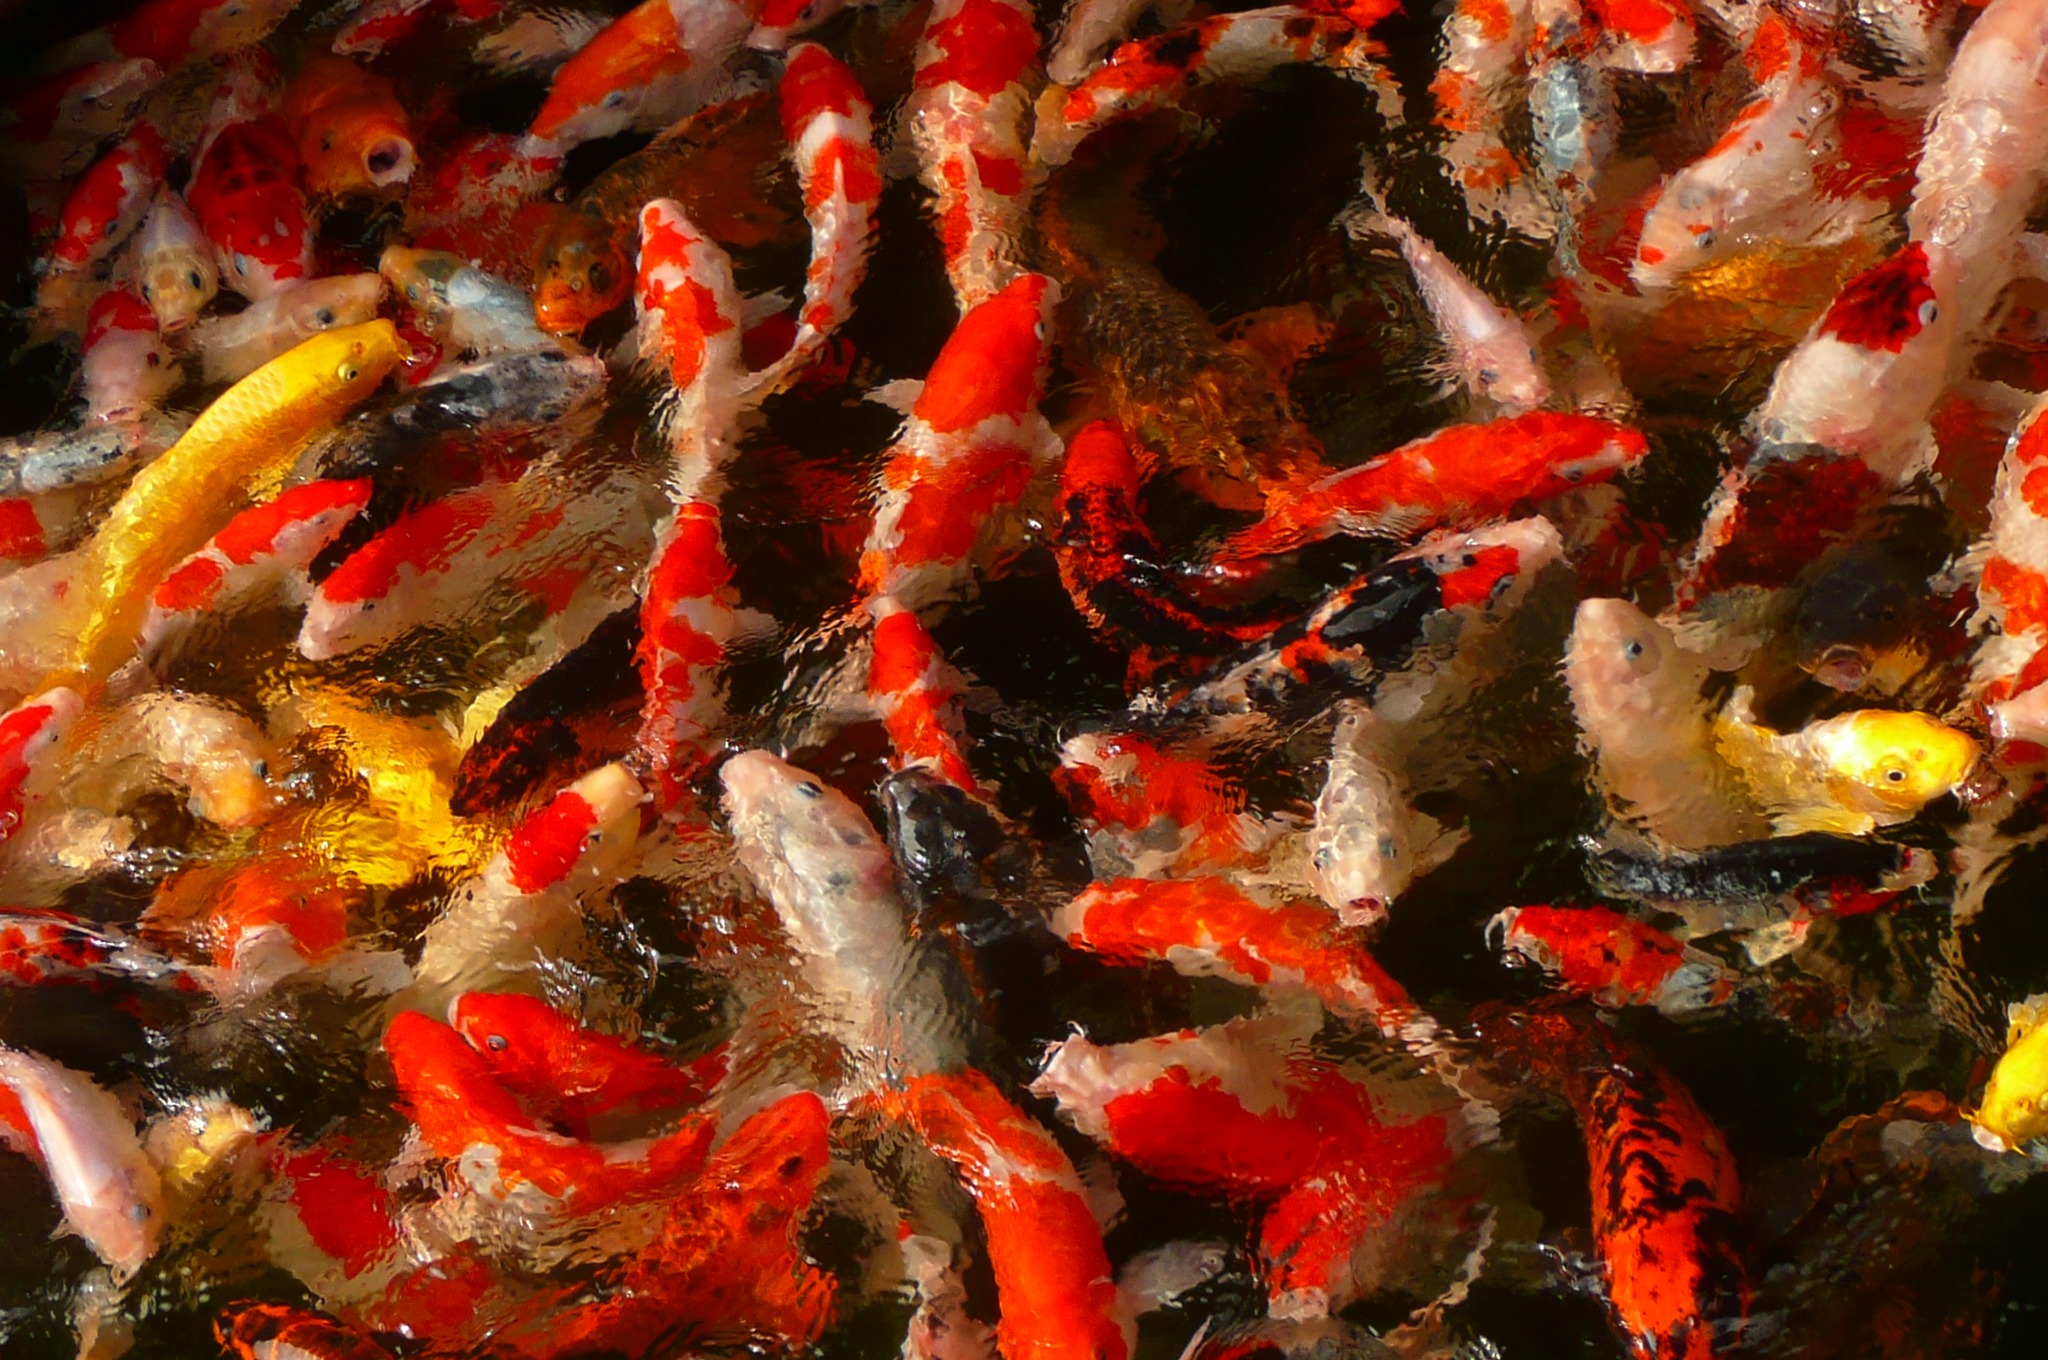
dish, food, seafood, fish, cuisine, coral reef, koi, carp, marine biology, carp swarm